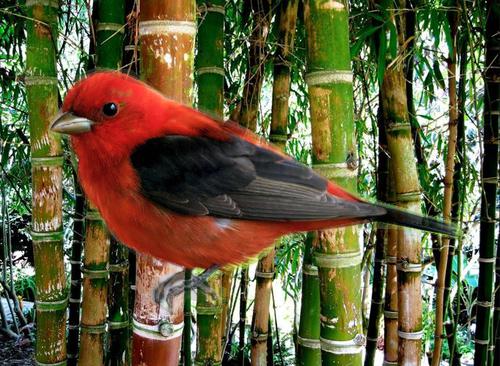
Bird species: Scarlet_Tanager
Bird type: landbird
Background: land